Human Y-chromosome DNA haplogroup

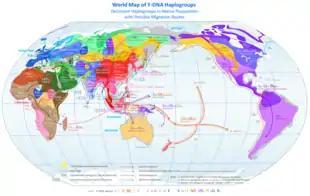
Migration route of human Y-chromosome DNA haplogroups

Haplogroup A is the NRY (non-recombining Y) macrohaplogroup from which all modern paternal haplogroups descend. It is sparsely distributed in Africa, being concentrated among Khoisan populations in the southwest and Nilotic populations toward the northeast in the Nile Valley. BT is a subclade of haplogroup A, more precisely of the A1b clade (A2-T in Cruciani et al. 2011), as follows: